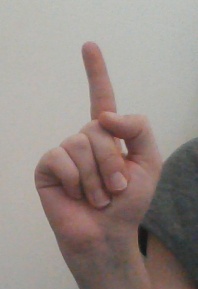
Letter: bb